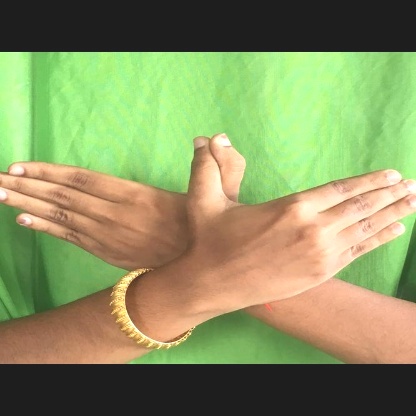
Mudra: Garuda